Duchy of Troppau

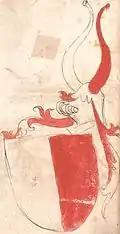
Coat of arms of the Duke of Opava, "Wernigerode Armorial", late 15th century

Opava was initially established as a Moravian province under the rule of King Ottokar's son Nicholas I, who first appeared as a "Lord of Opava" in 1269 and became the progenitor of the Opava branch of the Přemyslid dynasty. After Ottokar was killed in the 1278 Battle on the Marchfeld, Nicholas had to ward off against claims raised by his stepmother Kunigunda of Halych and her lover Záviš of Falkenstein residing at Hradec Castle near Opava. Nevertheless, he reached his confirmation by both the Habsburg king Rudolf I of Germany and his stepbrother King Wenceslaus II of Bohemia and retained his territory even after the murder of the last Přemyslid king Wenceslaus III of Bohemia in 1306.